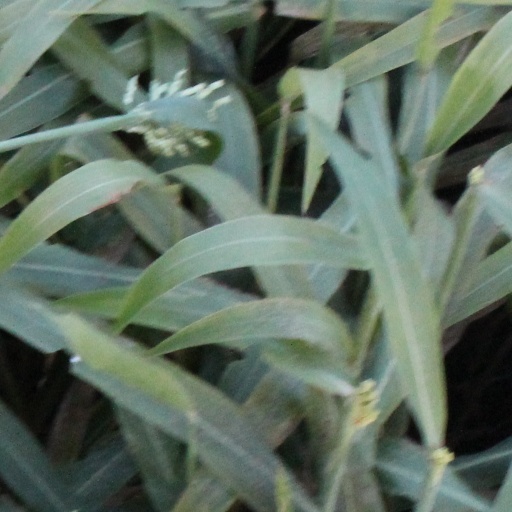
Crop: sorghum